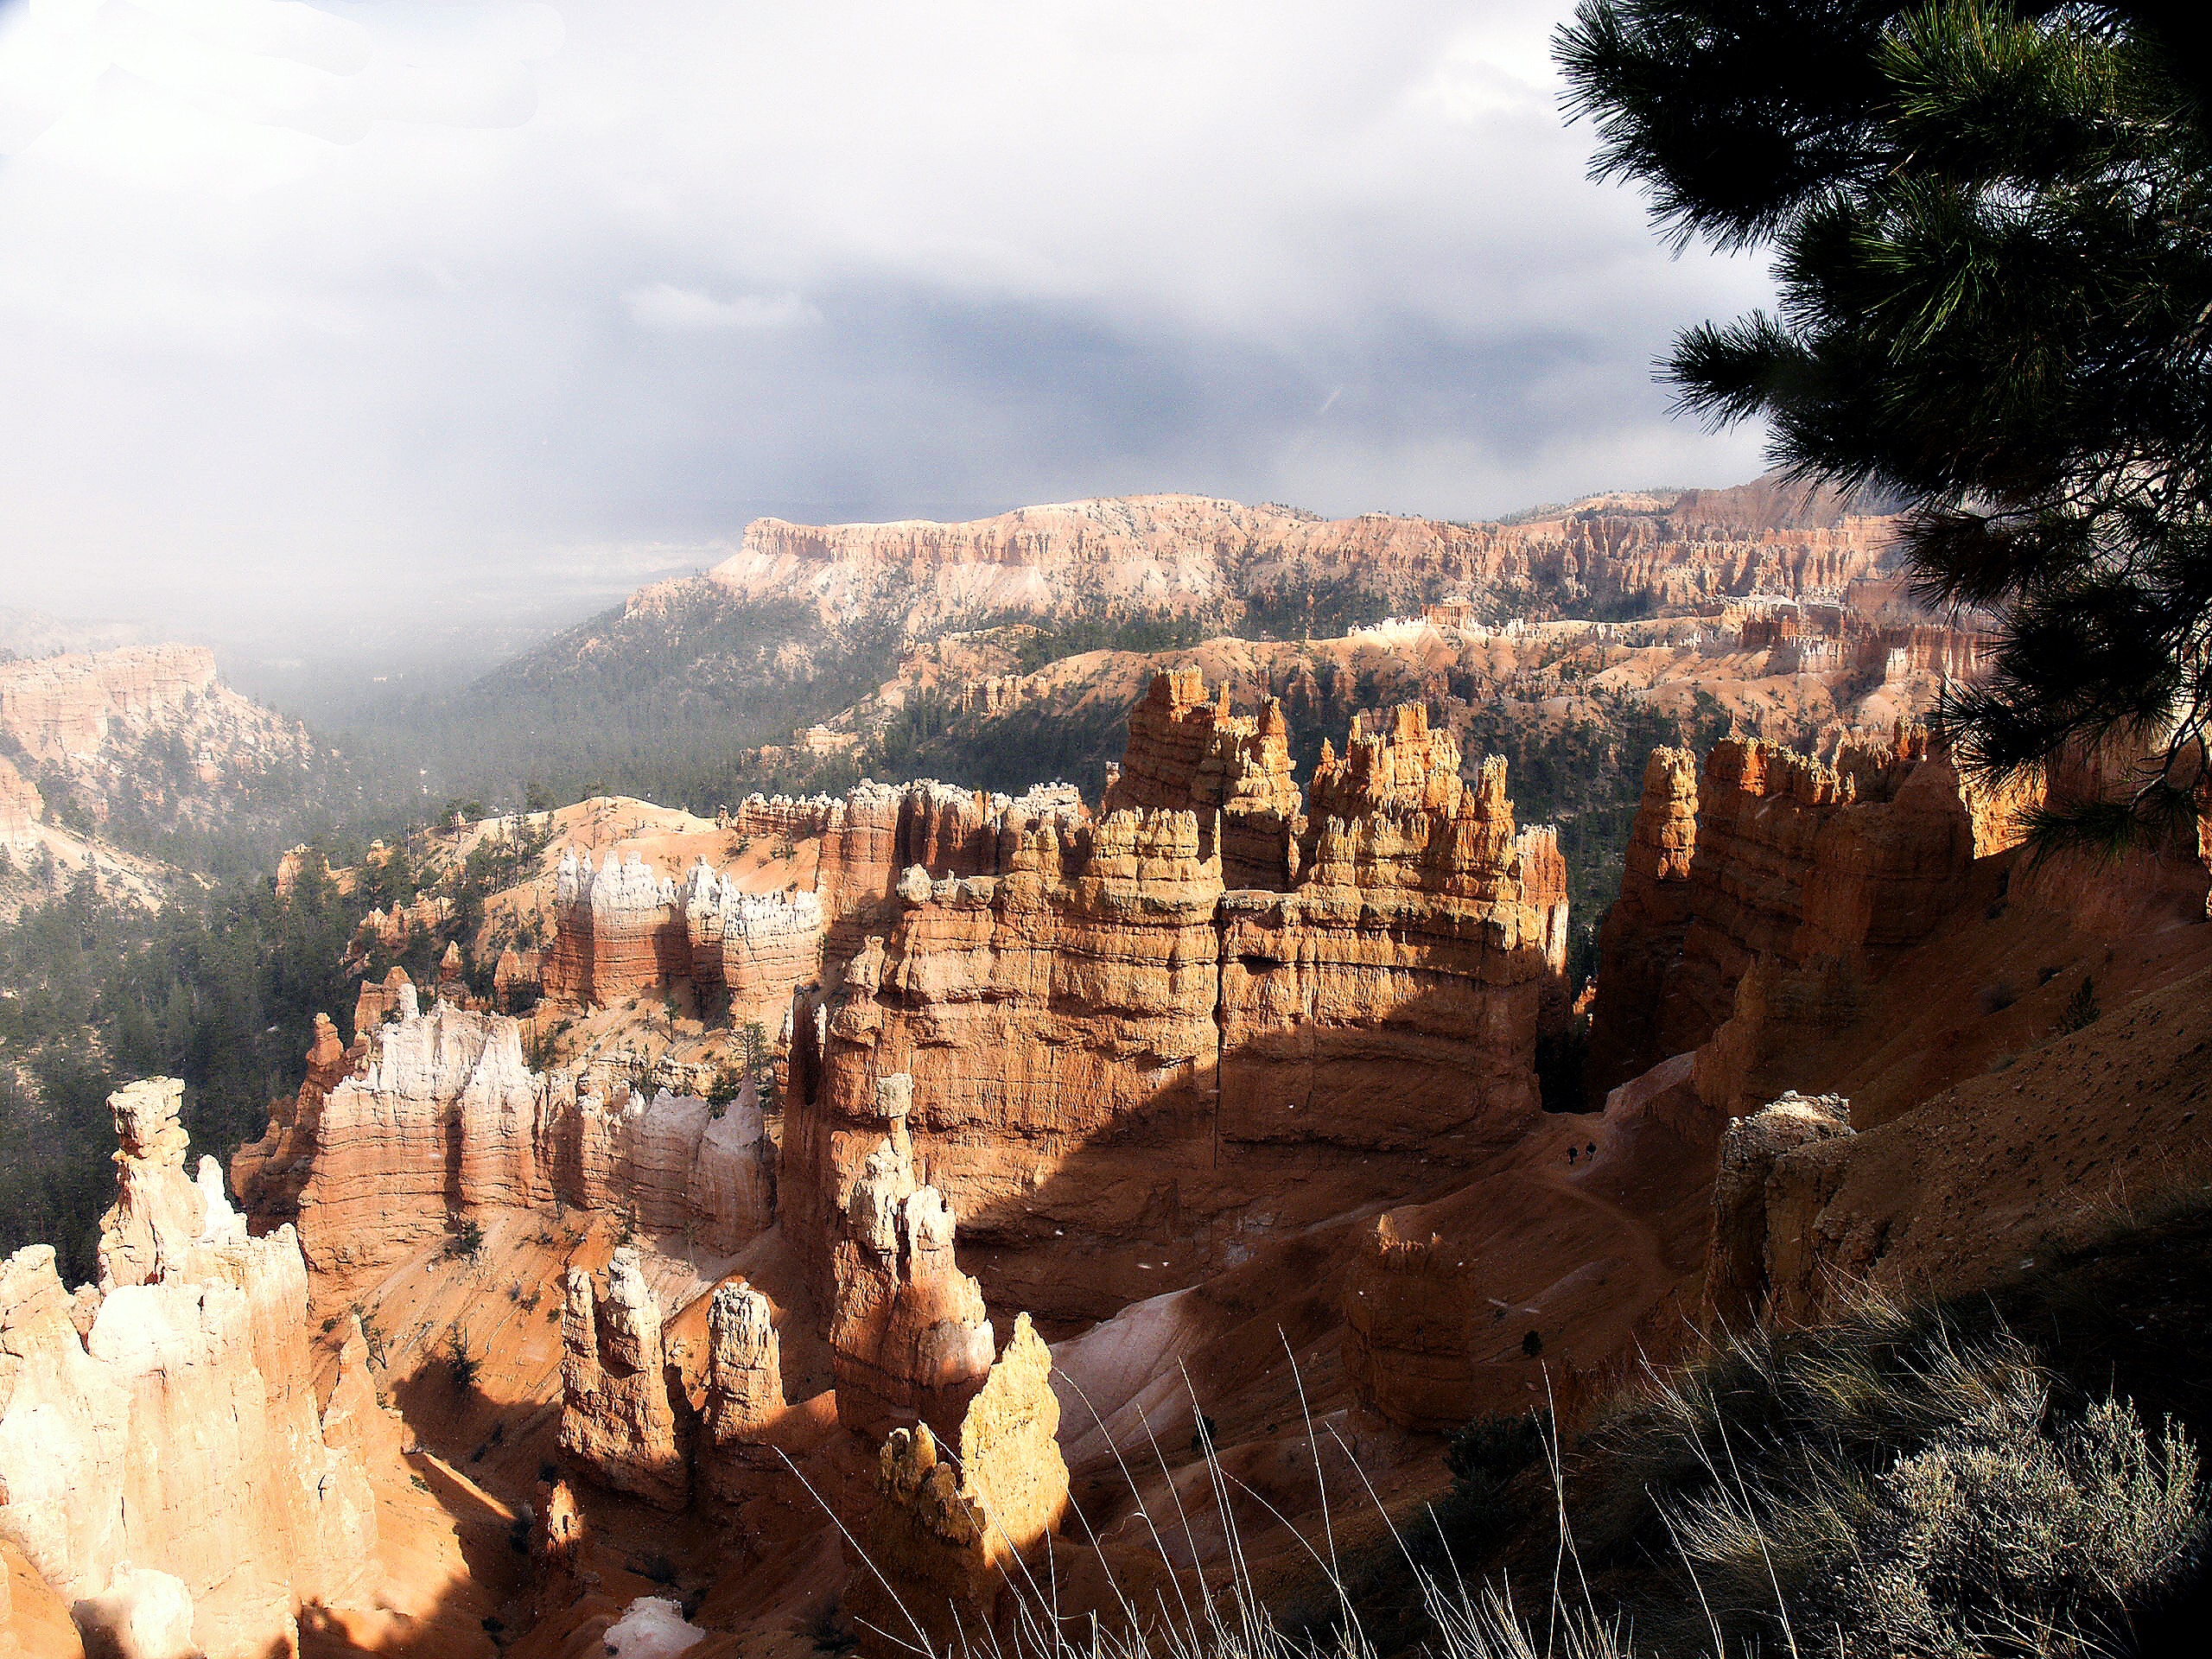
landscape, nature, rock, mountain, valley, formation, usa, canyon, terrain, national park, erosion, geology, utah, bryce canyon, southwest, landform, geographical feature